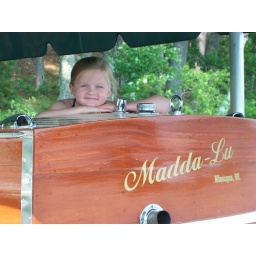
Not every girl in the world has a boat named after her...